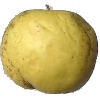
Label: golden_apple